Lucas Kuehn House

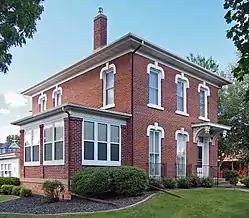
The Lucas Kuehn House from the northeast

The Lucas Kuehn House is a historic house in Wabasha, Minnesota, United States. It was built in 1878 for Lucas Kuehn (1834–?), the city's leading merchant of the 19th century. The house was the city's first to be designed in the Italianate style. It was also part of a unique trend among Wabasha's merchant class for houses constructed of brick. It was listed on the National Register of Historic Places in 1994 for its local significance in the themes of architecture and commerce. It was nominated for its associations with Kuehn and for its exemplary Italianate architecture.